Intracellular transport

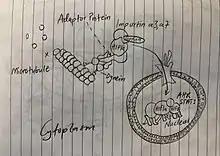
How microtubules play a role in intracellular transport

On the other hand, targeting the intracellular transport processes of these motor proteins constitutes the possibility for pharmacological targeting of drugs. By understanding the method in which substances move along neurons or microtubules it is possible to target specific pathways for disease. Currently, many drug companies are aiming to utilize the trajectory of intracellular transport mechanisms to deliver drugs to localized regions and target cells without harming healthy neighboring cells. The potential for this type of treatment in anti-cancer drugs is an exciting, promising area of research.